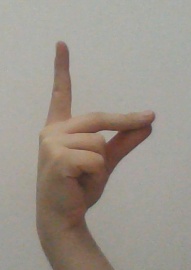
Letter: ta